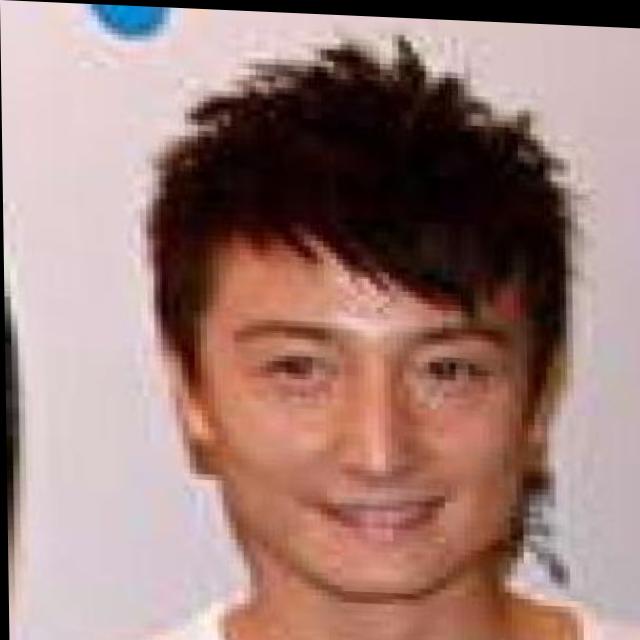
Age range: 21-44